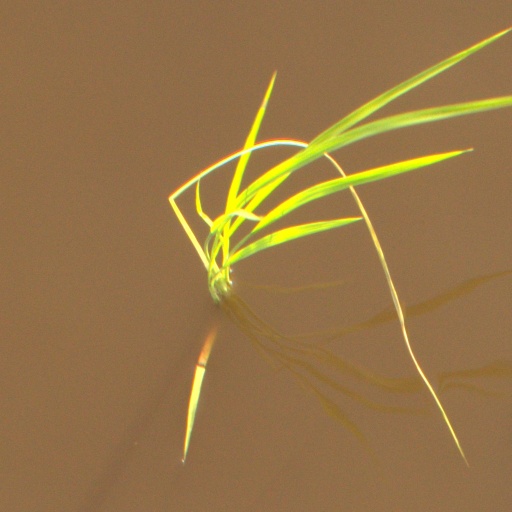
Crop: rice